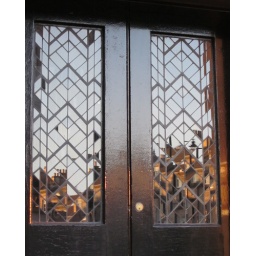
Patchwork reflection pattern in leaded glass door panels